Weather Report

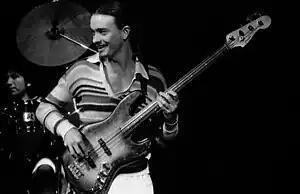
Jaco Pastorius, with bass guitar in Toronto, November 1977

During August 1978 the band joined Maurice White's vanity label ARC at Columbia. At the time they were once again without either a full-time drummer and percussionist, with Alex Acuña having returned to Las Vegas for a career as a studio musician and Manolo Badrena having been fired for "non-musical reasons". Shorter had been focusing most of his attention and compositional ideas into his solo work, while Zawinul was sketching out ideas for a solo album of his own, which involved moving away from a raw group sound in favor of constructing a far more orchestrated and experimental studio-based recording with multiple overdubs. However, Weather Report's contract and work schedule required another album, so Zawinul's solo work was absorbed into what became Weather Report's eighth album, "Mr. Gone" (1978).